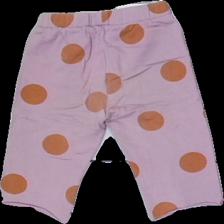
View: back
Type: Tights
Category: Children
Brand: Not in the list
Brand text on label: Mini market
Colors: Pink, Brown
Material: 100% Cotton
Pattern: Dots
Cut: Regular
Size: 122
Stains: Minor
Price range: <50
Recommended usage: Recycle
Description: cut of